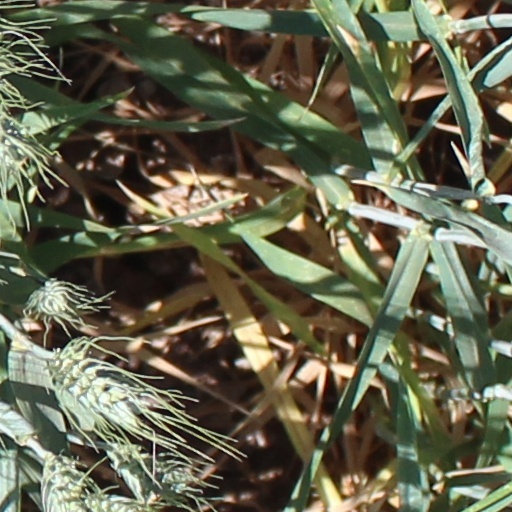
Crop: wheat